Captain Beefheart

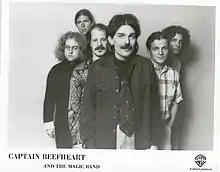
Van Vliet and the new Magic Band.

"Doc at the Radar Station" (1980) helped establish Beefheart's late resurgence. Released by Virgin Records during the post-punk scene, the music was now accessible to a younger, more receptive audience. He was interviewed in a feature report on KABC-TV's "Channel 7 Eyewitness News" in which he was hailed as "the father of the new wave. One of the most important American composers of the last fifty years, [and] a primitive genius". Van Vliet said he was "doing a non-hypnotic music to break up the catatonic state ... and I think there is one right now."